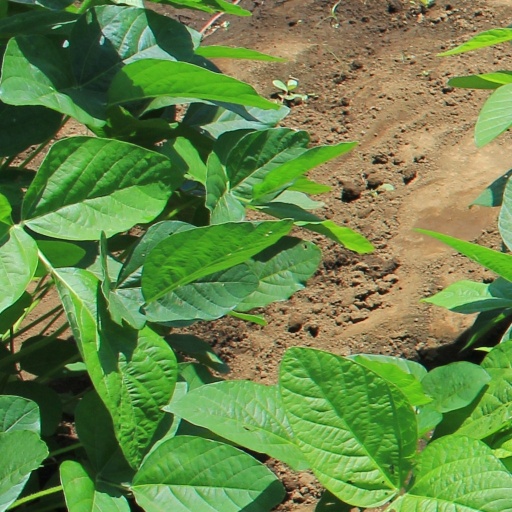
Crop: soybean